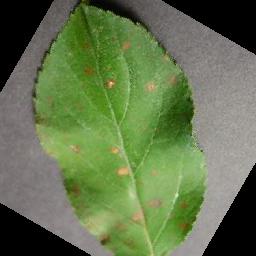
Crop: apple
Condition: cedar_rust